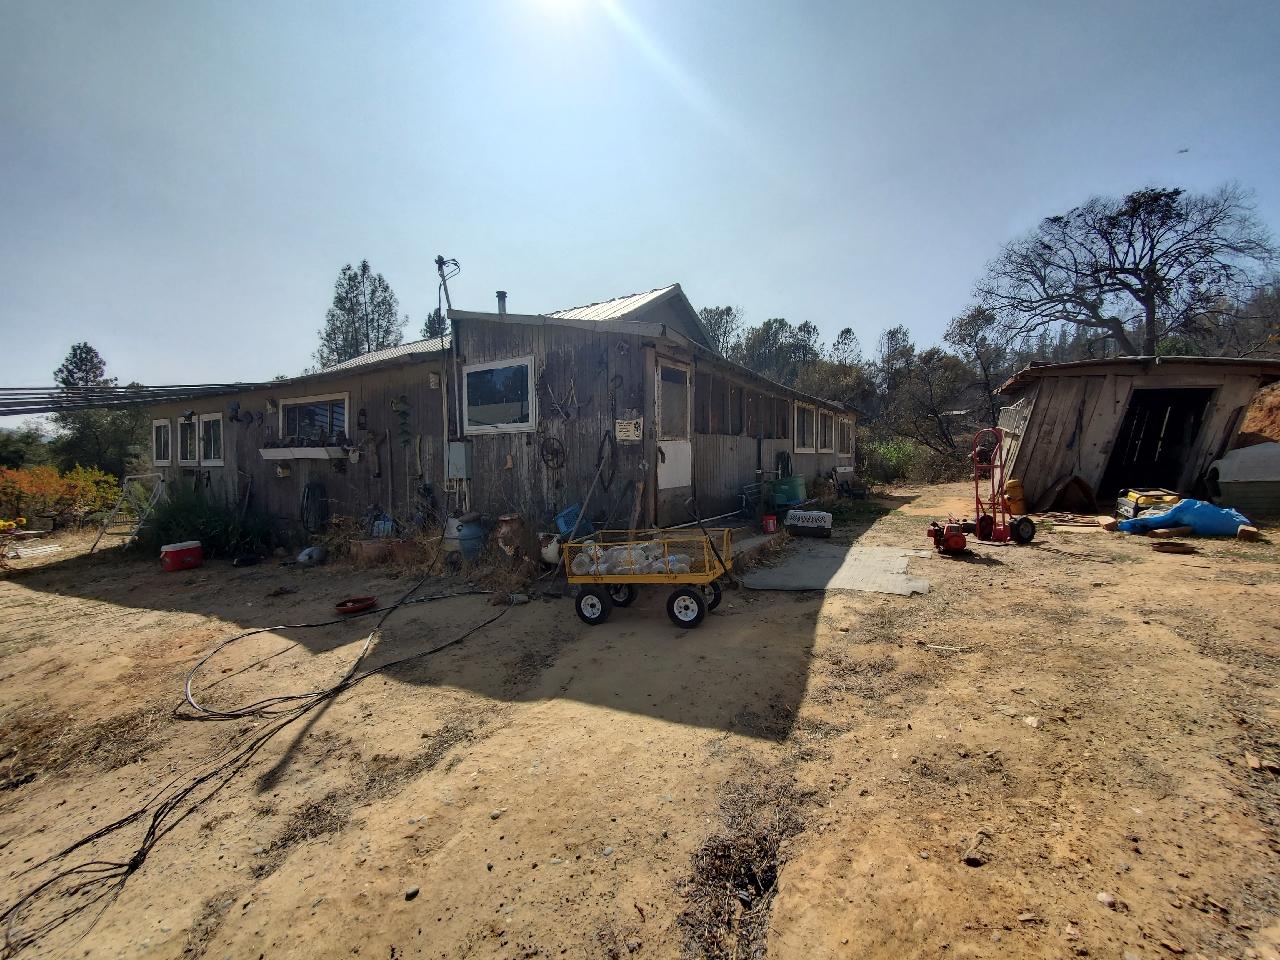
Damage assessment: no_damage